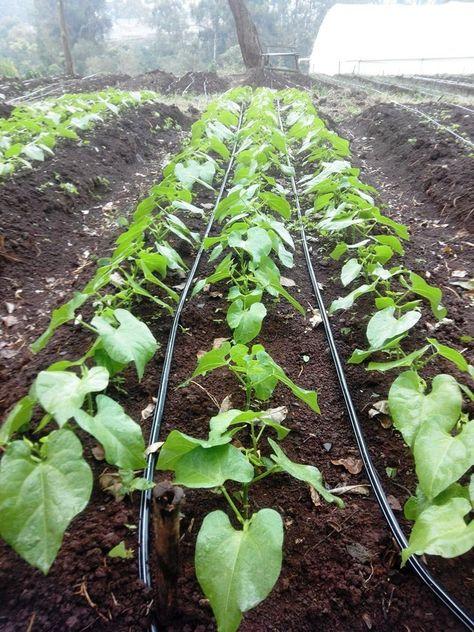
Eneo la wazi mfano wa shamba lililogawanyishwa katika sehemu zilizonyooka zenye mimea iliyoota na kuchipua kwa rangi ya kijani kibichi, huku mabomba yakipitishwa pembezoni mwa mimea hiyo kama mfumo wa umwagiliaji uliowekwa na wakulima.